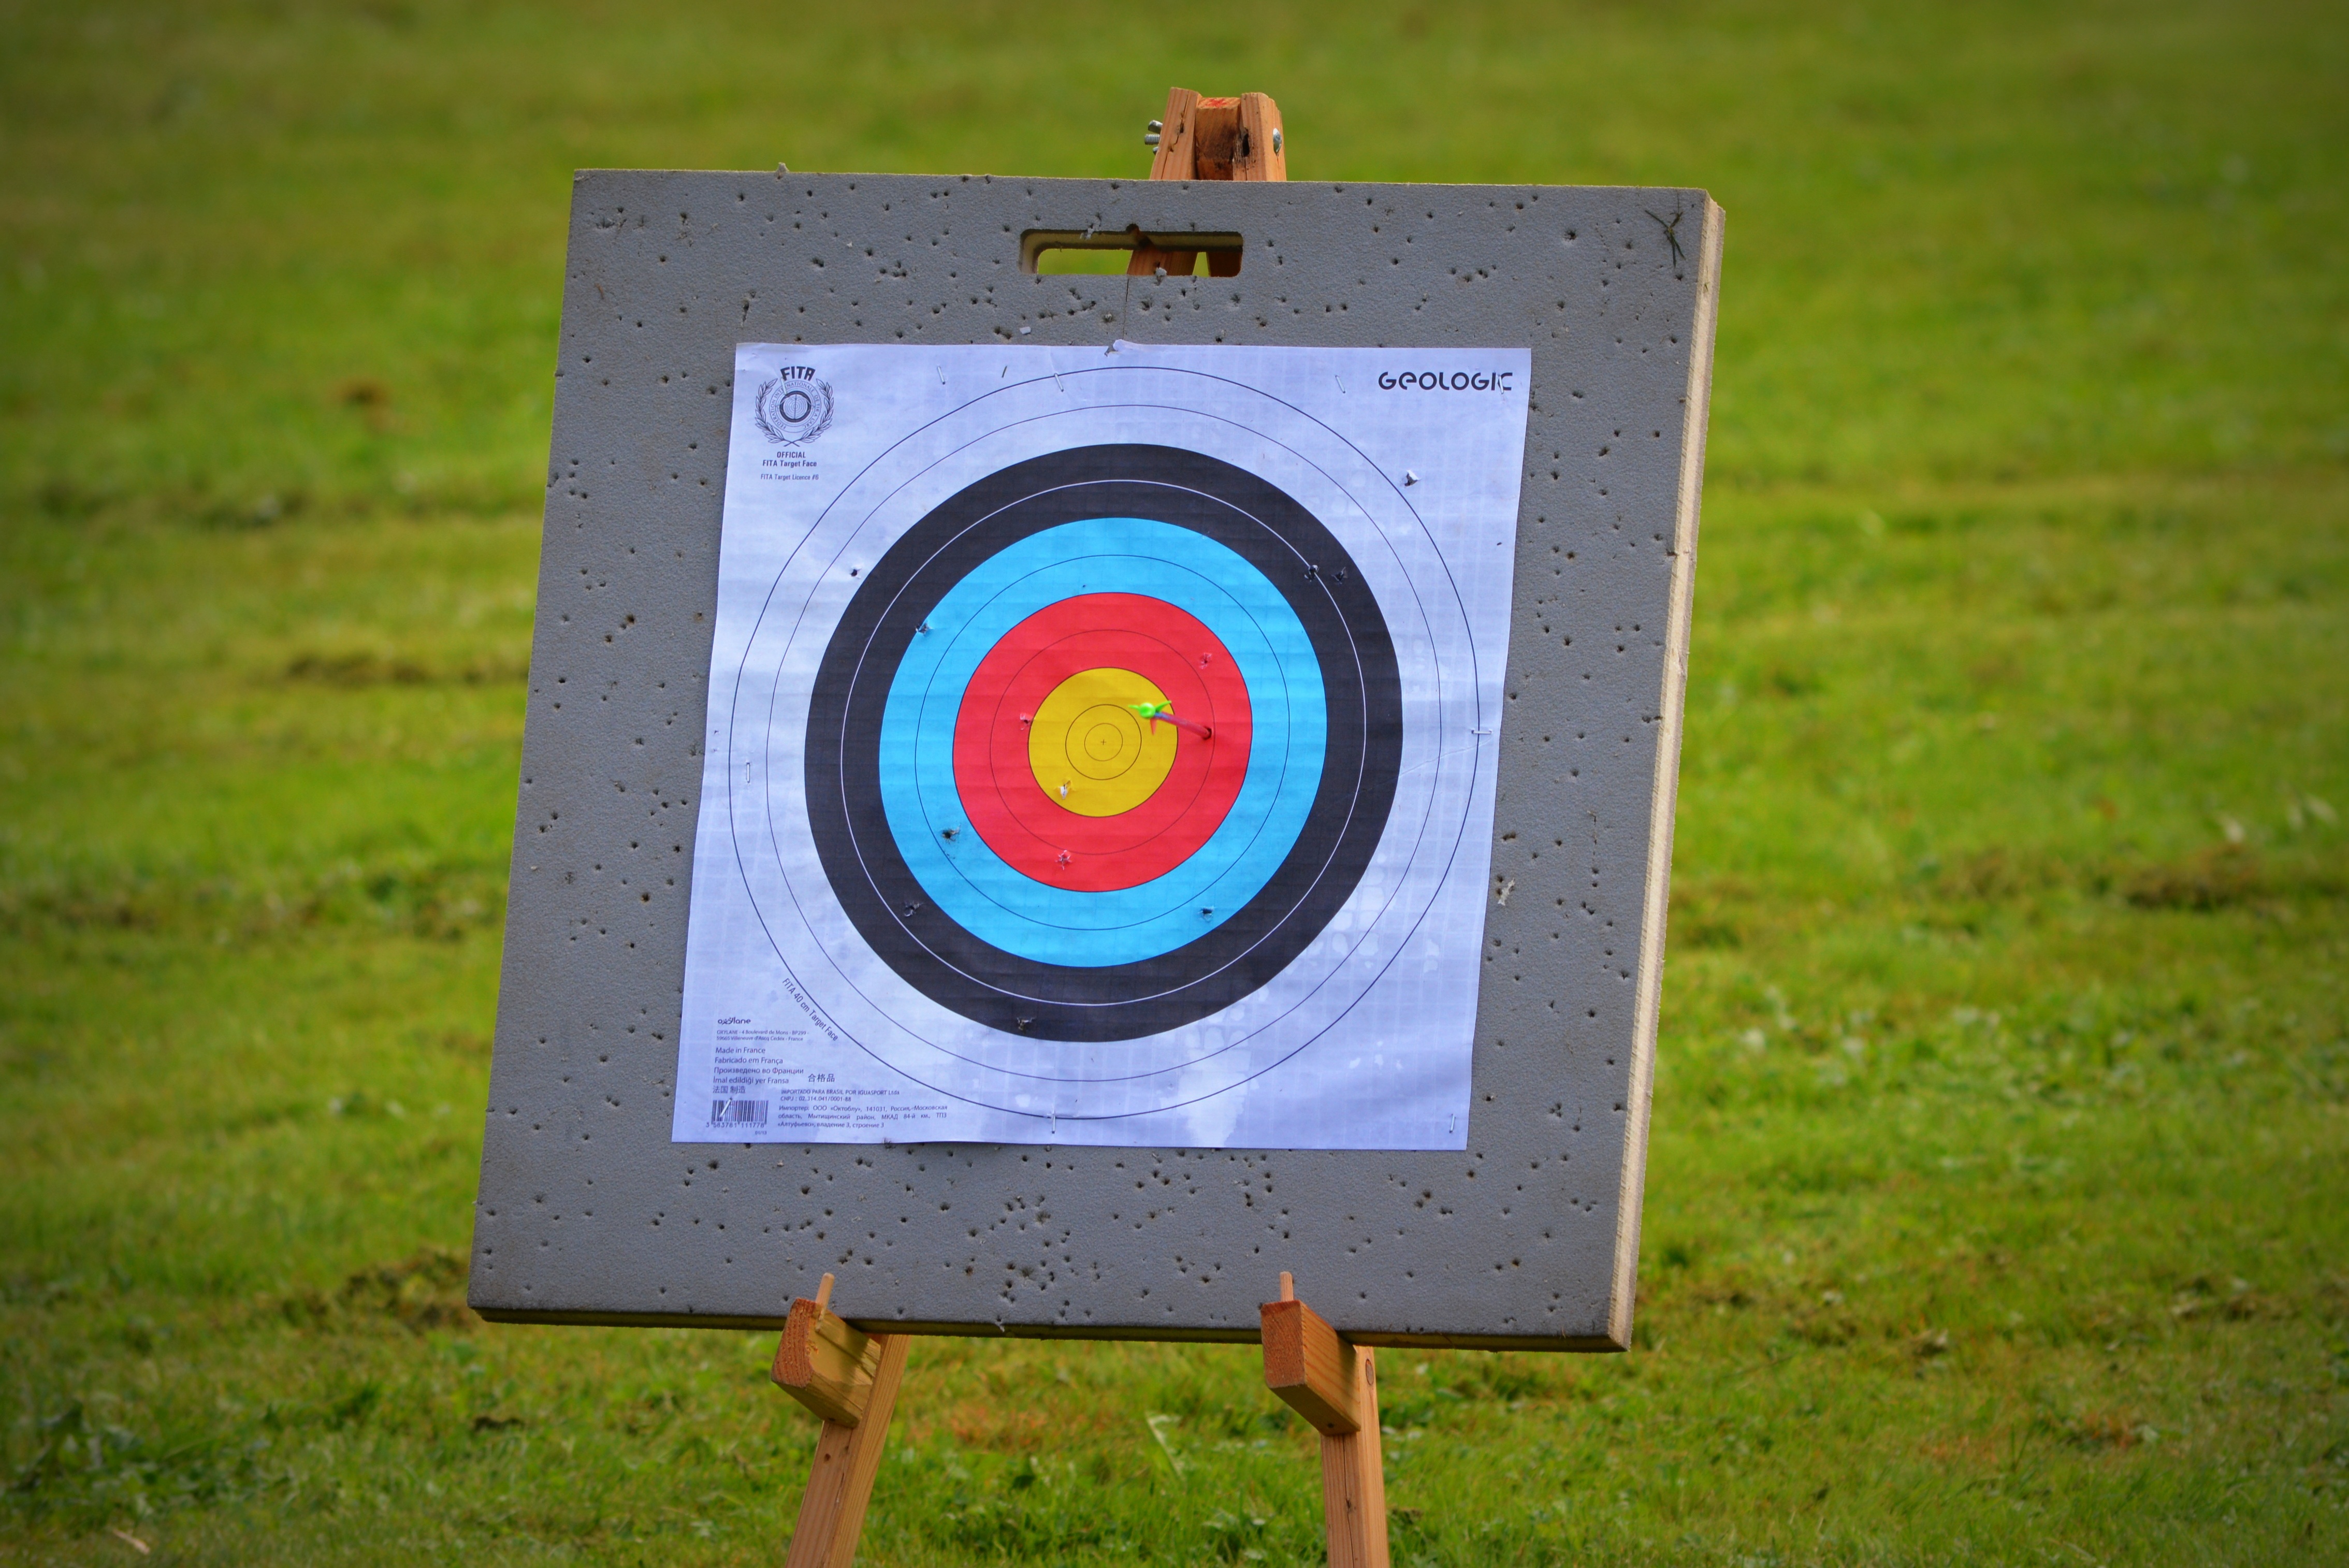
number, recreation, green, goal, arrow, focus, sports, shape, archery, outdoor recreation